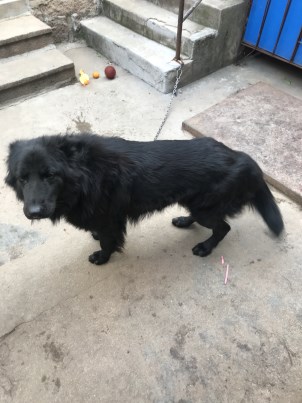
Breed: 3336-n000121-chinese_rural_dog